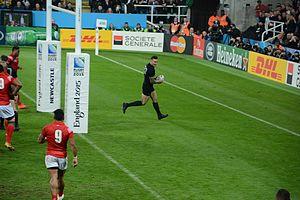
Sonny William Williams, plus connu sous le nom de Sonny Bill Williams, né le 3 août 1985 à Auckland, est un joueur de rugby à XIII, à XV et à sept international néo-zélandais. Il évolue au poste de centre au sein de l'effectif des Blues dans le Super 15. Il est plus particulièrement connu en France pour avoir joué au RC Toulon, où il a commencé sa carrière en rugby à XV. Il est champion du monde avec les All Blacks lors des éditions 2011 et 2015 de la coupe du monde de cette discipline. En vue des Jeux olympiques d'été de 2016, il intègre, pour la saison 2015-2016, l’équipe de Nouvelle-Zélande de rugby à sept.